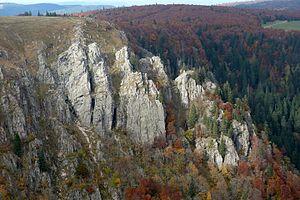
Rochers de la Martinswand dans le massif des Vosges. Site d'escalade réputé.
La réserve naturelle nationale de Frankenthal-Missheimle est une réserve naturelle nationale d’Alsace en région Grand Est. Créée en 1989, dans le parc naturel régional des Ballons des Vosges, sur une superficie de 746,36 hectares, elle protège un secteur du versant alsacien de la haute crête des Vosges.